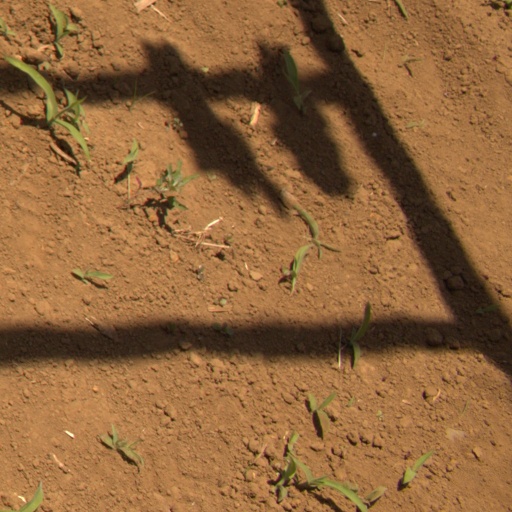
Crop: Jerusalem artichoke